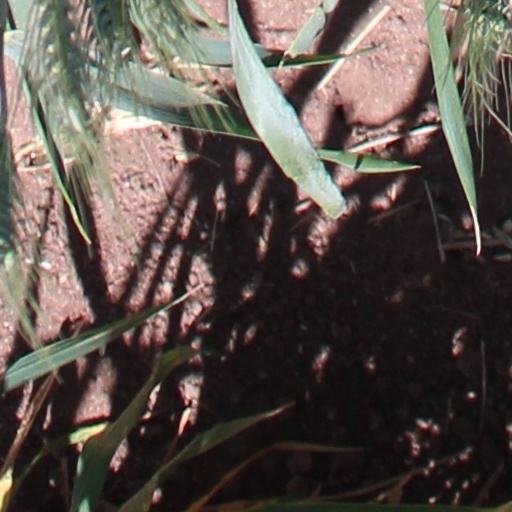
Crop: wheat